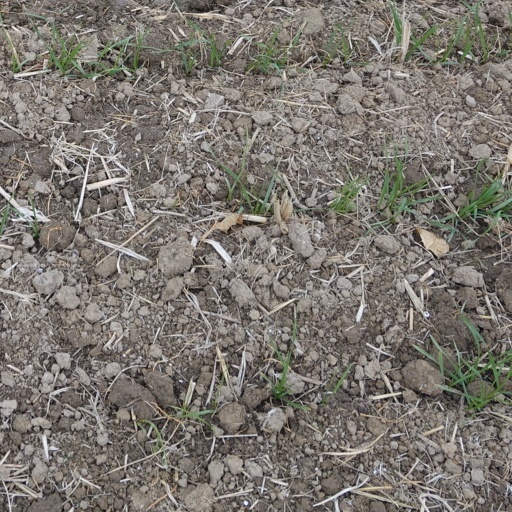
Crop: wheat